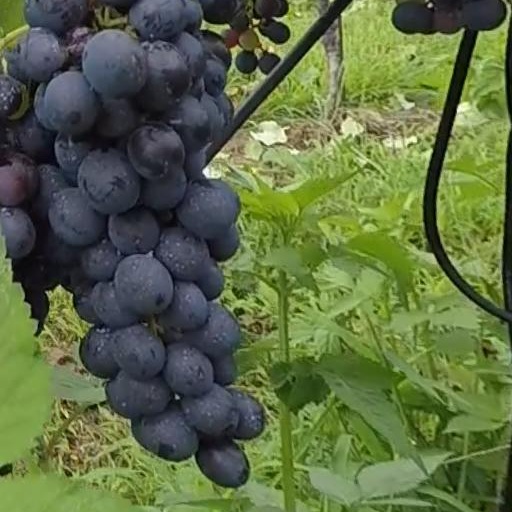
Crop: grape